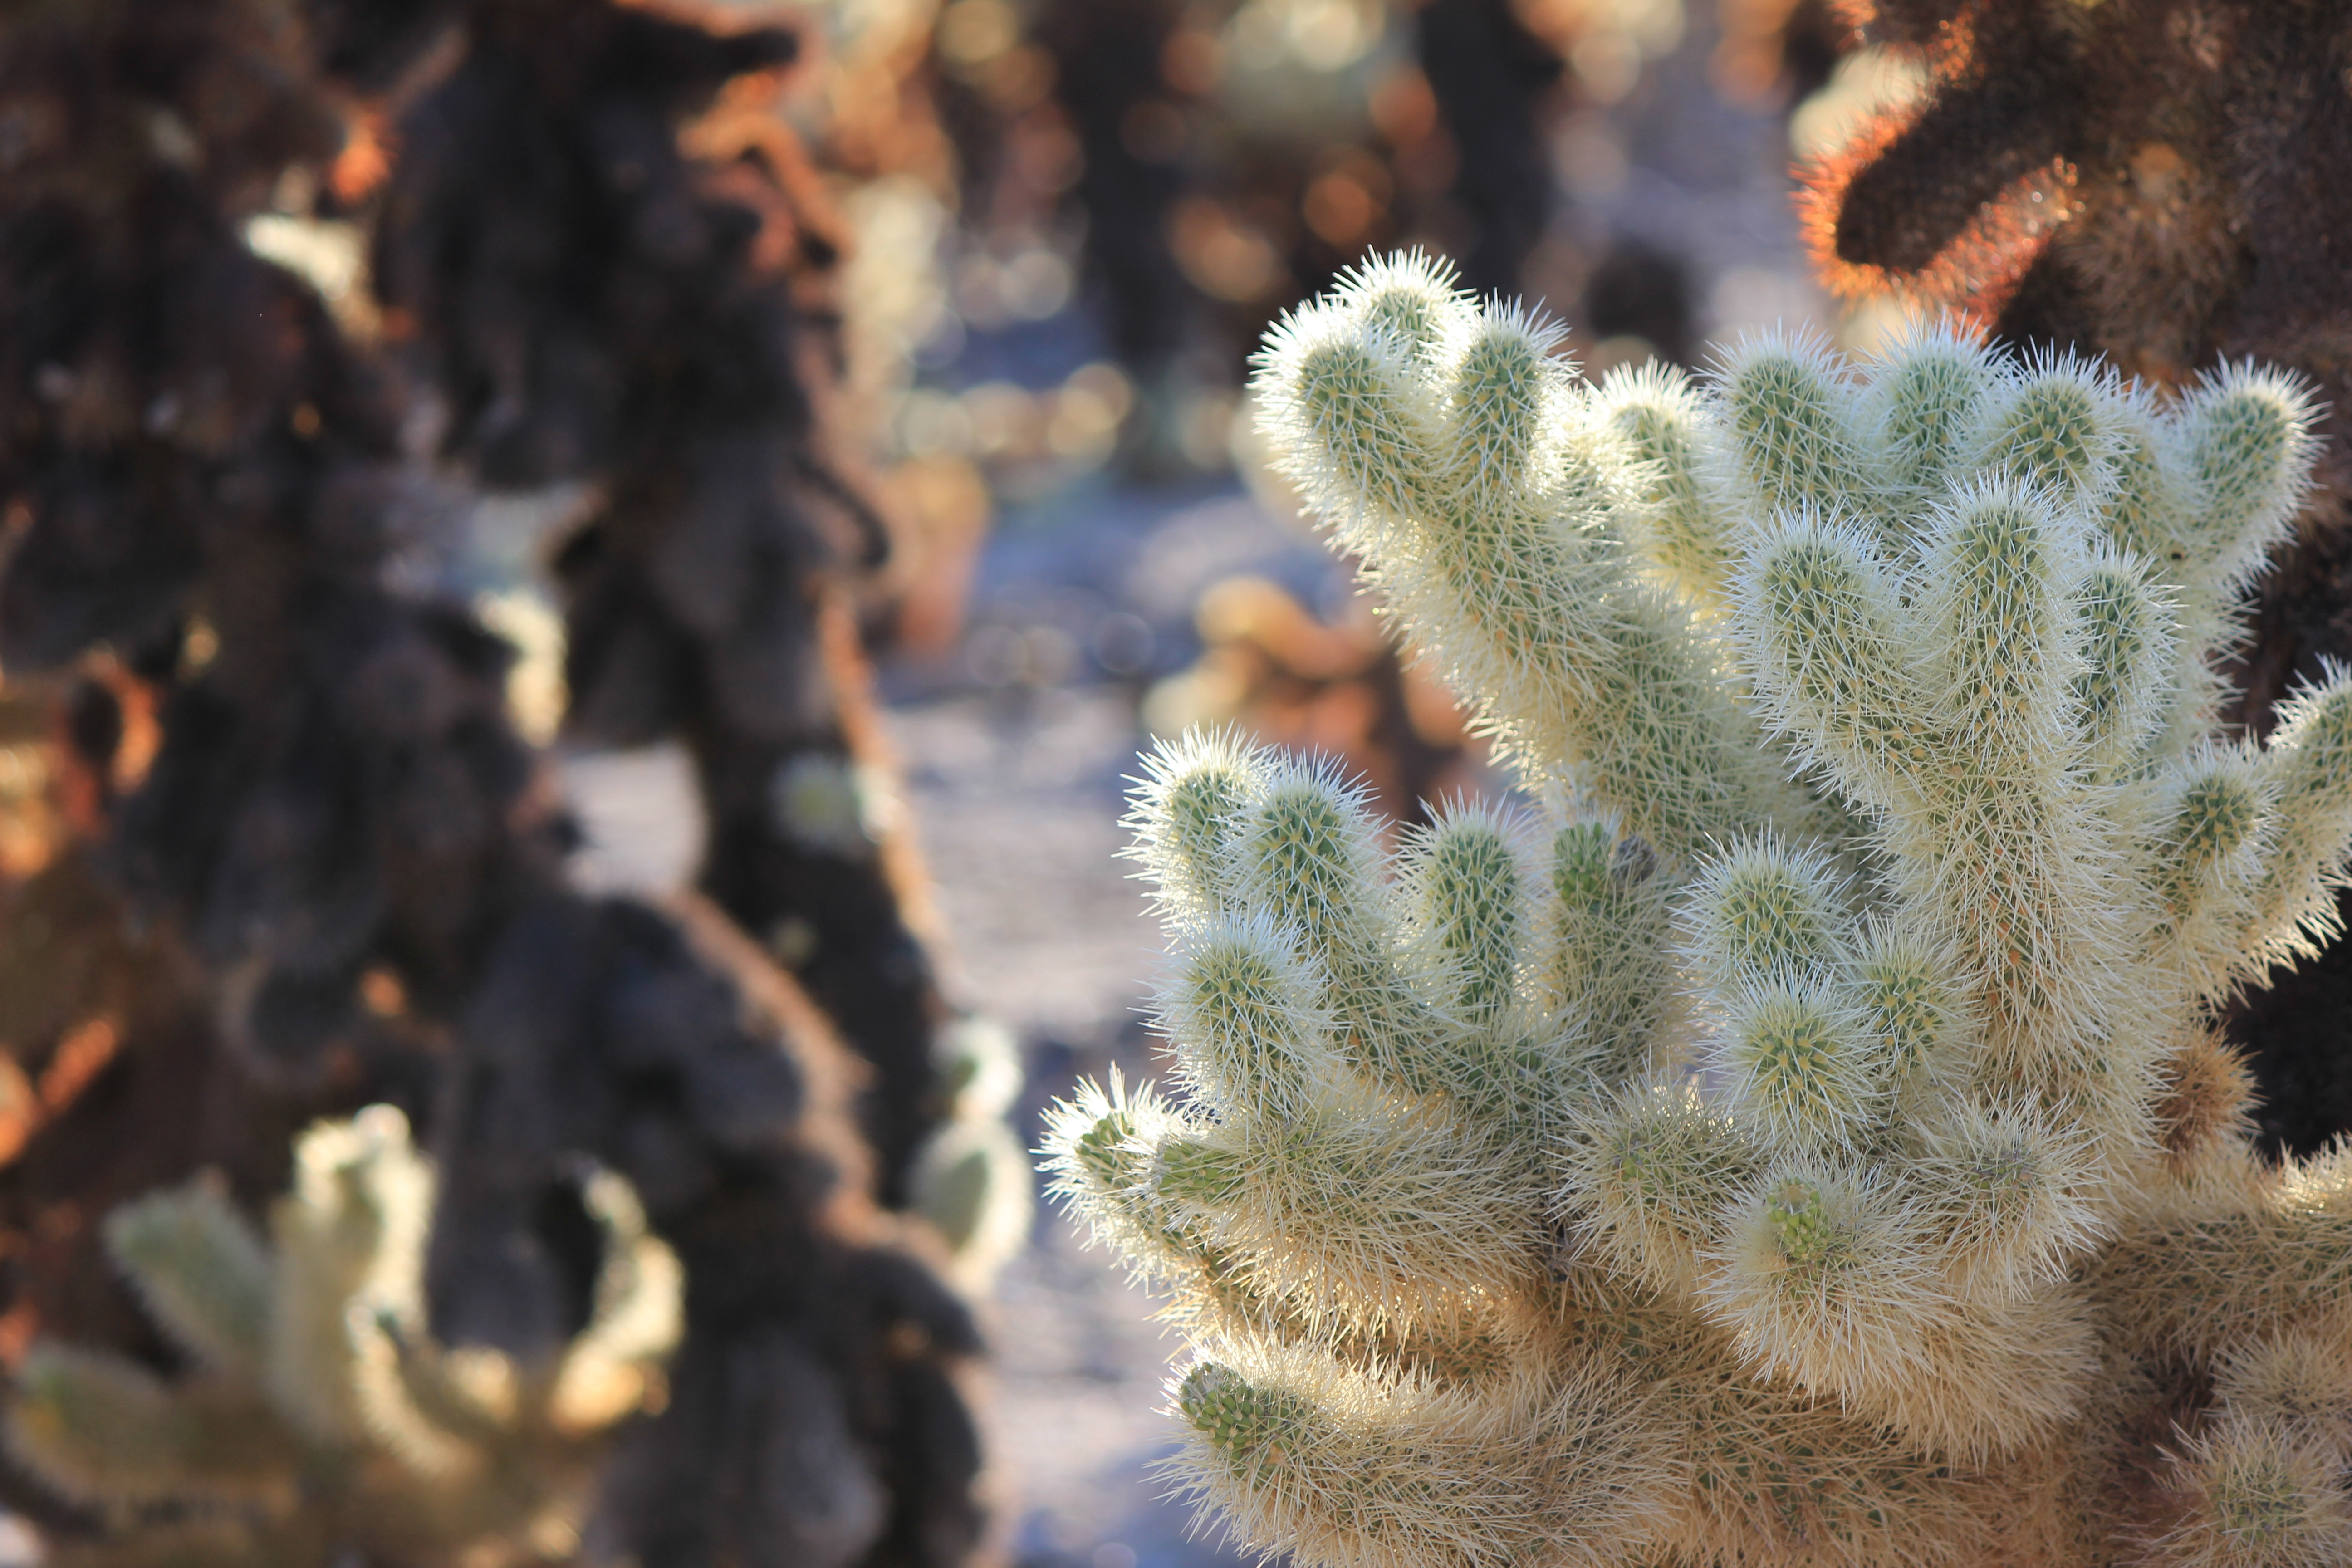
nature, cactus, plant, desert, flower, frost, travel, botany, flora, california, close up, macro photography, flowering plant, land plant, thorns spines and prickles